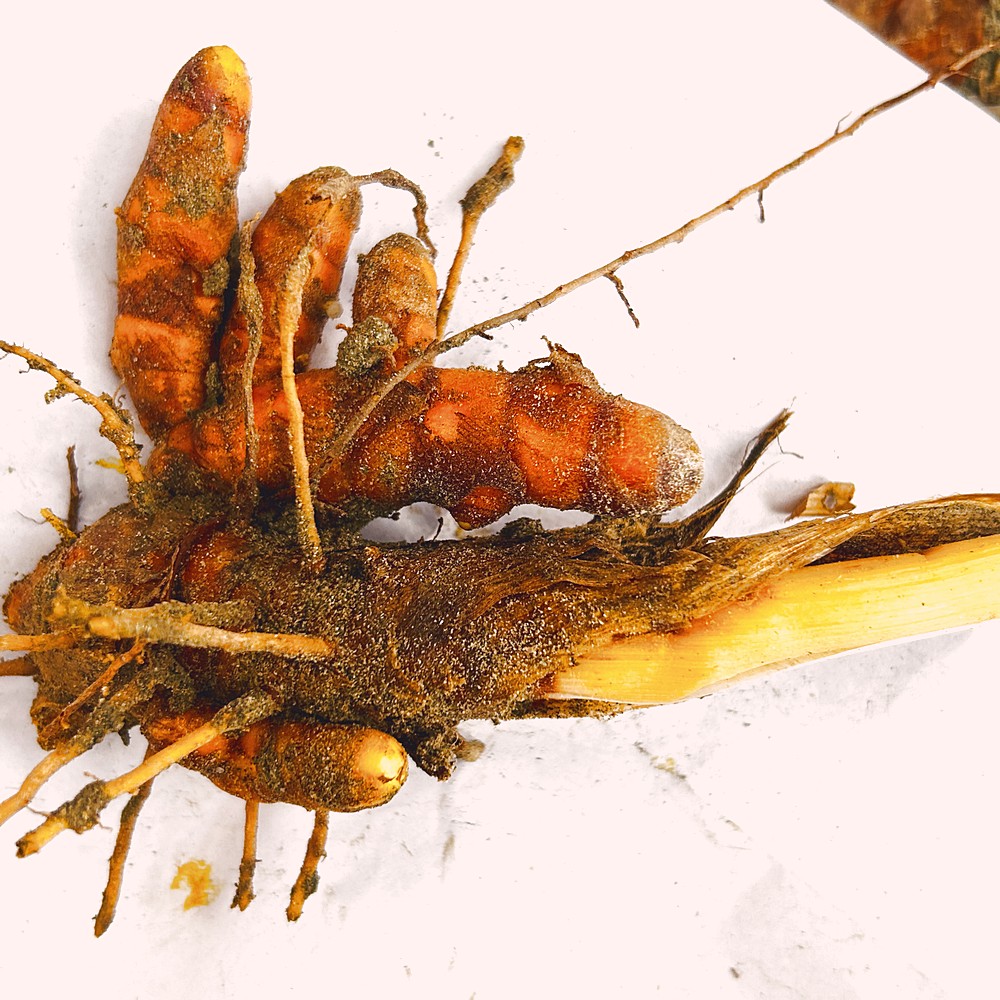
Label: Rhizome Healthy Root